Shovel Knight Pocket Dungeon

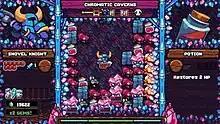
A blue knight with a shovel stands in the middle of a 8x8 grid divided by squares. Bug-like monsters, blocks of stone, and pink potions occupy each of the squares.

"Shovel Knight Pocket Dungeon" is a roguelike puzzle game. Players take control of Shovel Knight and other playable characters as they attempt to escape the titular Pocket Dungeon. The player character is set on an 8x8 grid, on which they can move in one of four directions. Enemies spawn at the top of the grid and gradually move to the bottom. The player character attacks foes by moving into the spaces they occupy, reducing their health. Damaging enemies causes the player character to lose hit points, though this loss is avoided if their attack kills the monster. If the player character attacks an enemy that has at least one creature of the same type adjacent to it, the connected enemies take an equal amount of damage, allowing for the defeat of several foes at once. Lost hit points are restored by collecting potions that intermittently spawn alongside the monsters.